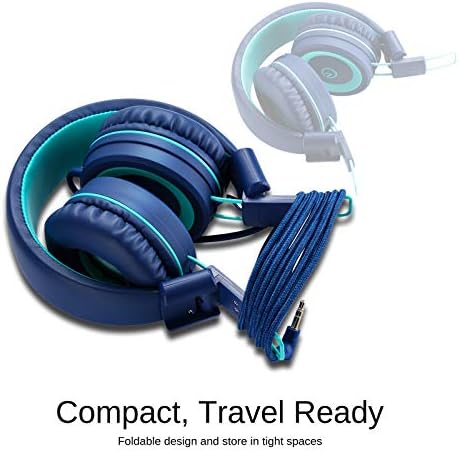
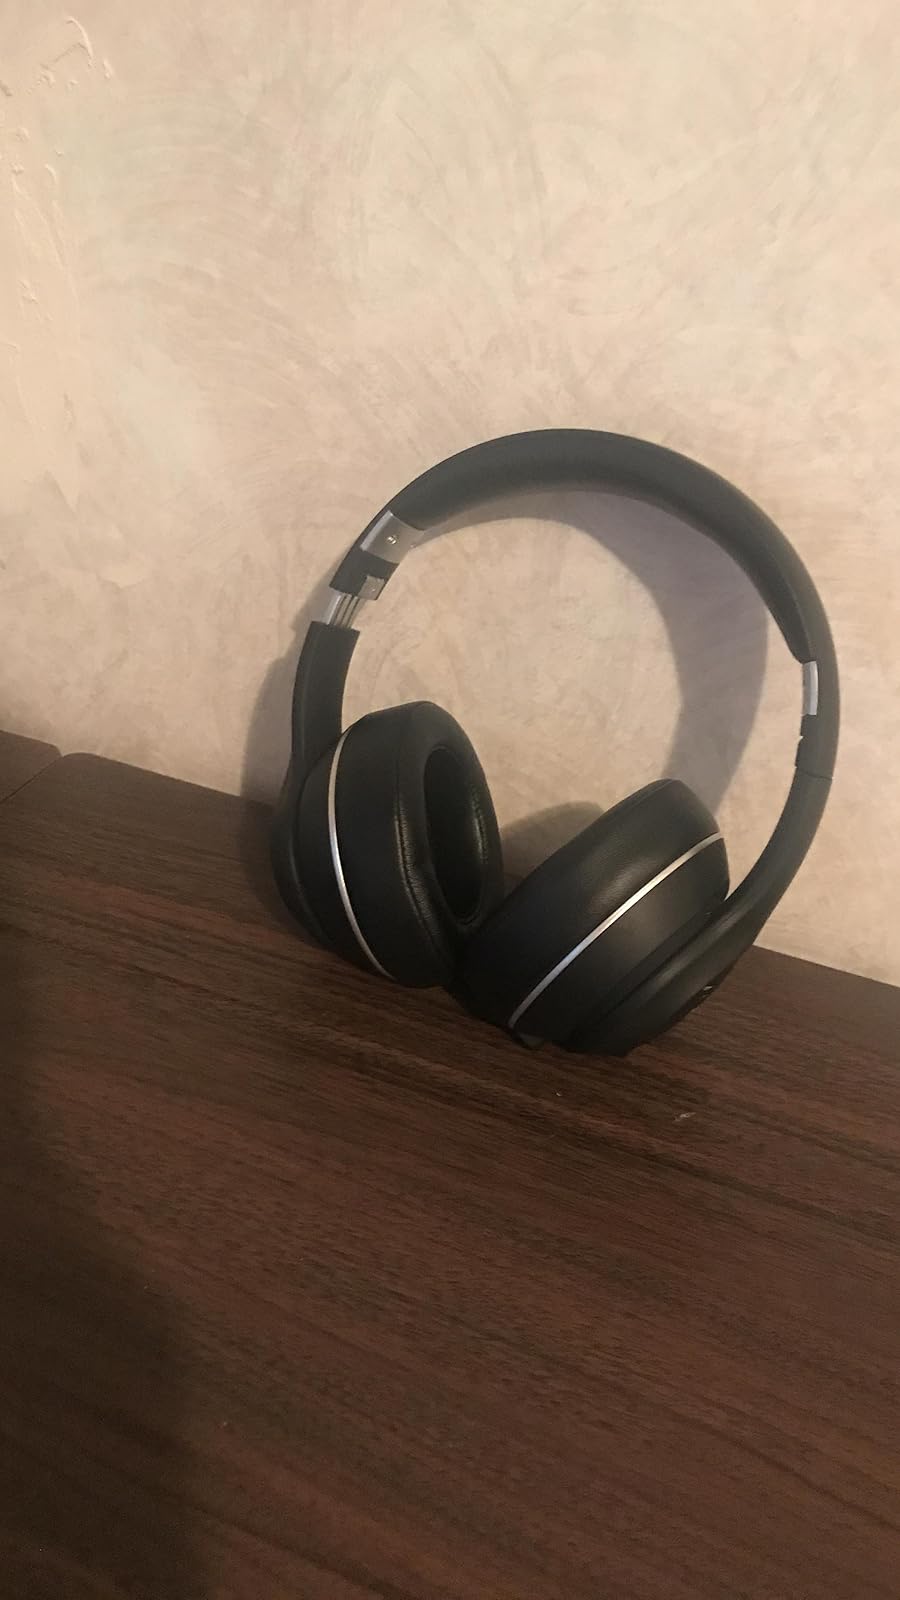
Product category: headphones
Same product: no